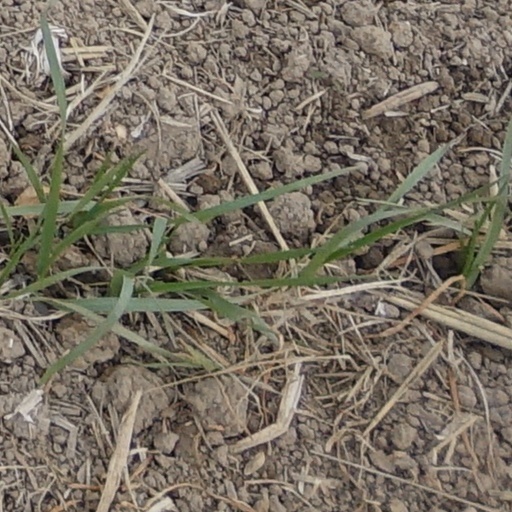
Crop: wheat